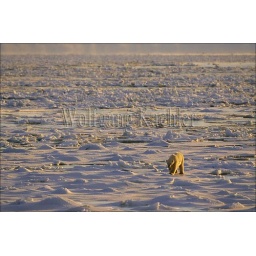
Canada, manitoba, near churchill, polar bear walking on sea ice, polar bear (Ursus maritimus)